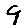
Label: 9